Swastika

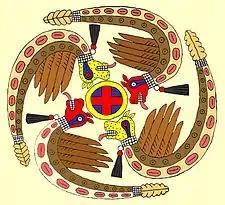
A digital illustration of Horned Serpent by the artist Herb Roe. Based on an engraved shell cup in the "Craig B style" (designated "Engraved shell cup number 229") from , Oklahoma.

Swastikas were widespread among the Illyrians, symbolising the Sun and the fire. The Sun cult was the main Illyrian cult; a swastika in clockwise motion is interpreted in particular as a representation of the movement of the Sun.